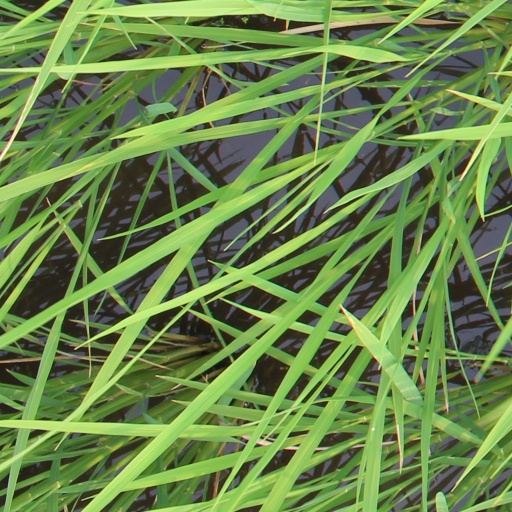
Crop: rice